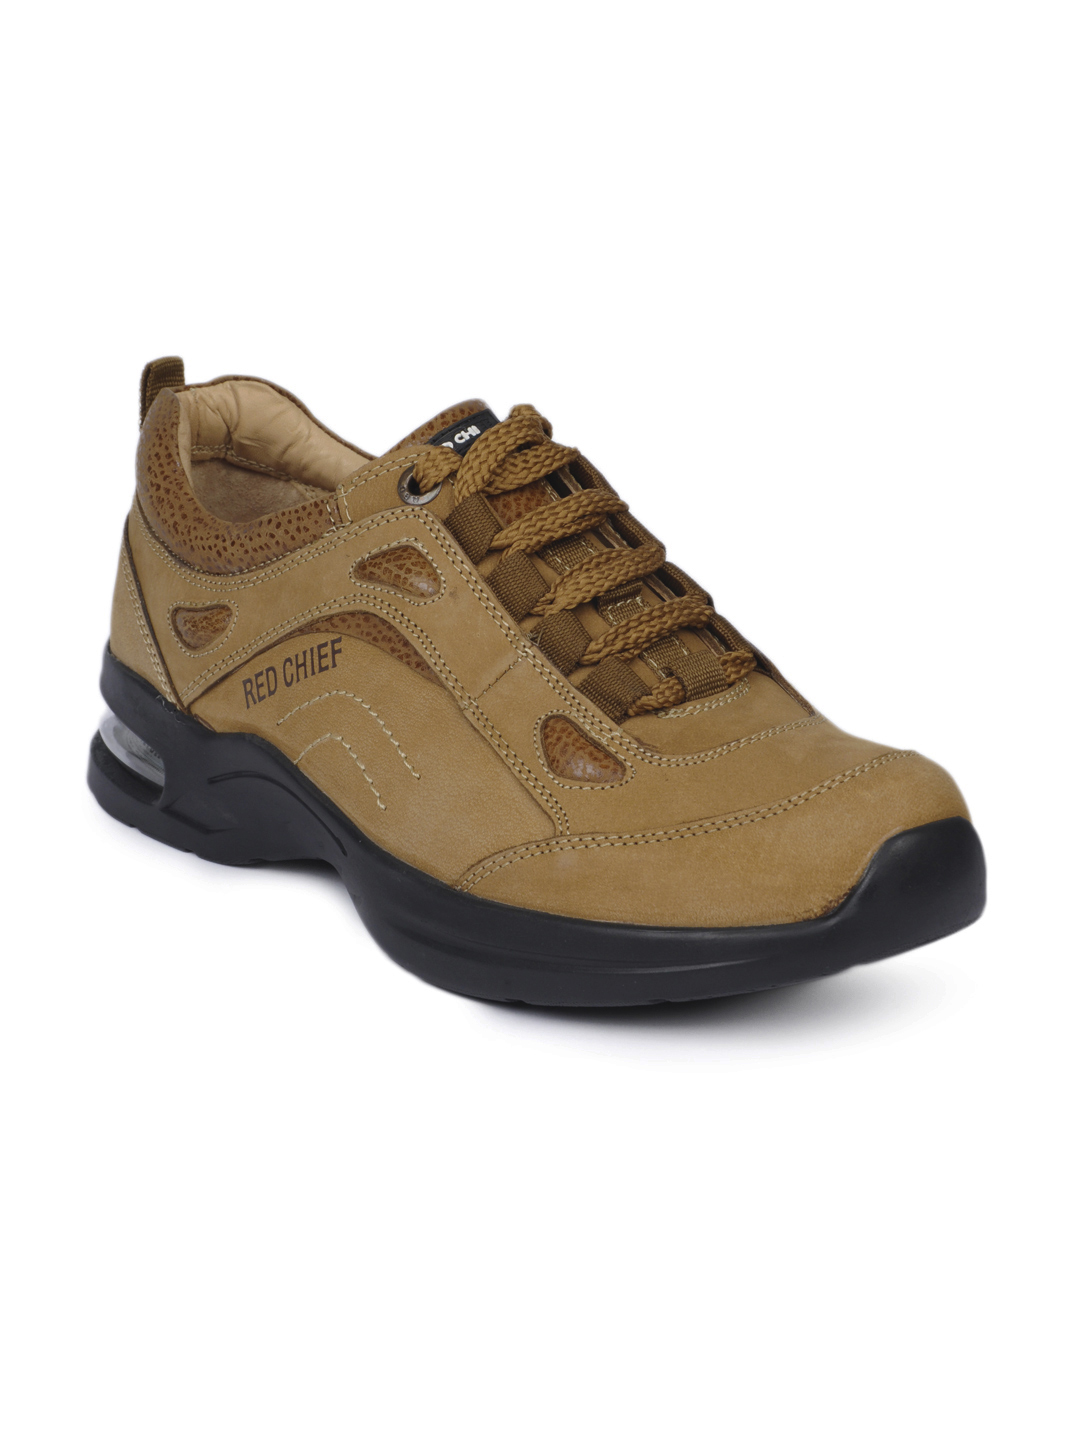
Red Chief Men Khaki Shoes
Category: Footwear / Shoes / Casual Shoes
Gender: Men
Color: Khaki
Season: Winter 2018
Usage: Casual